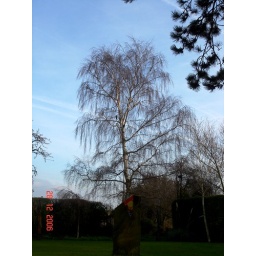
A Silver Birch tree with stone monolith in front